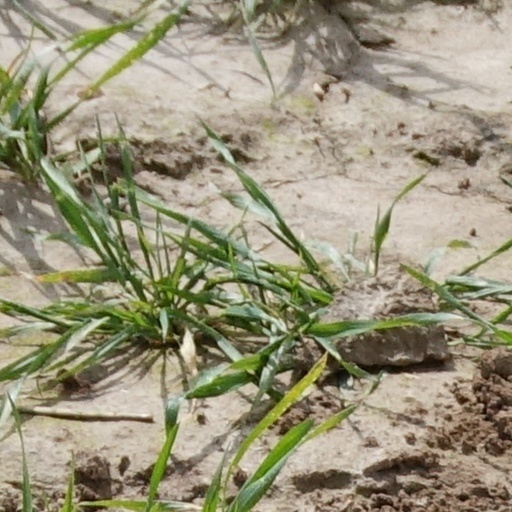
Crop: wheat